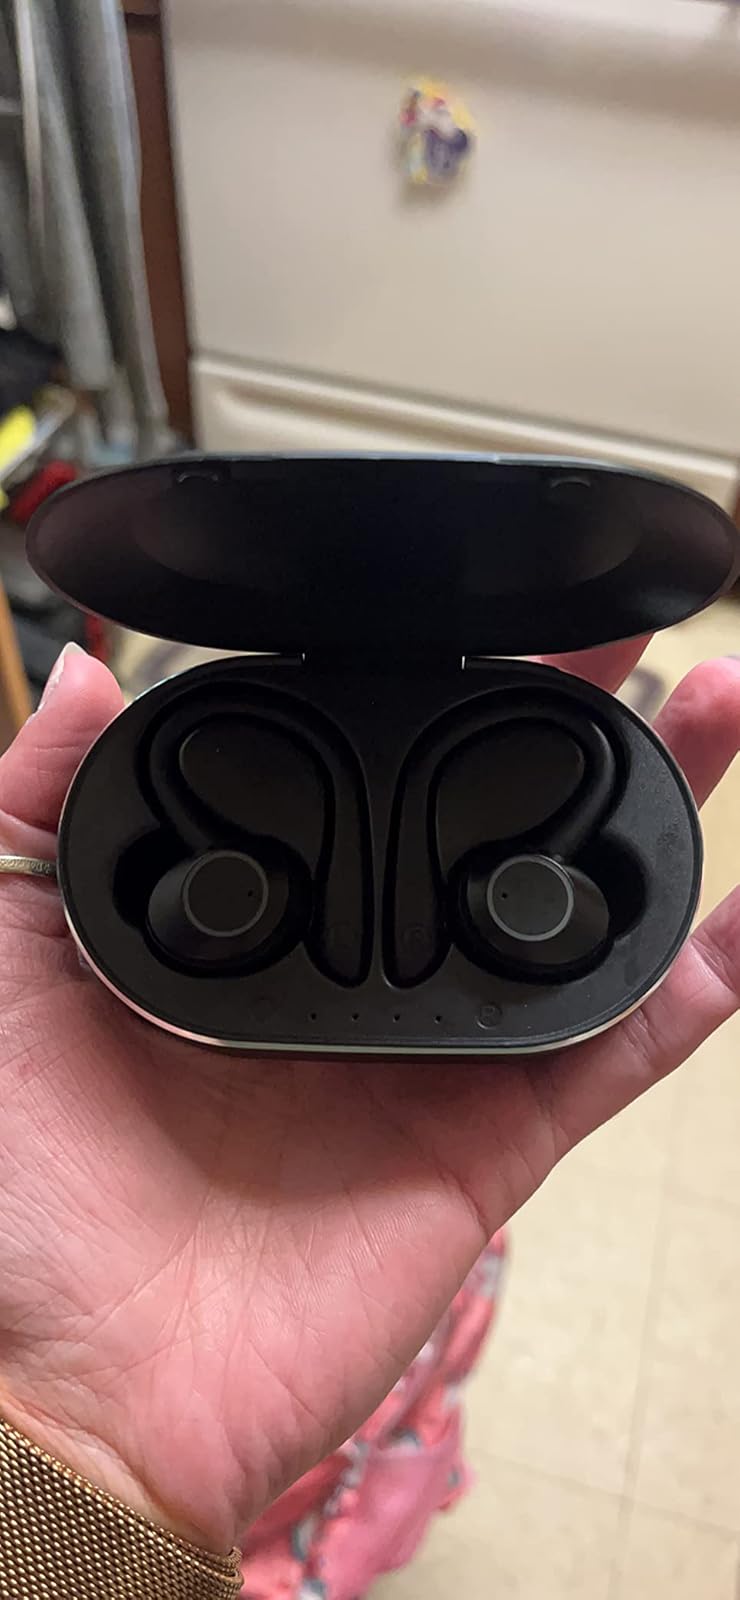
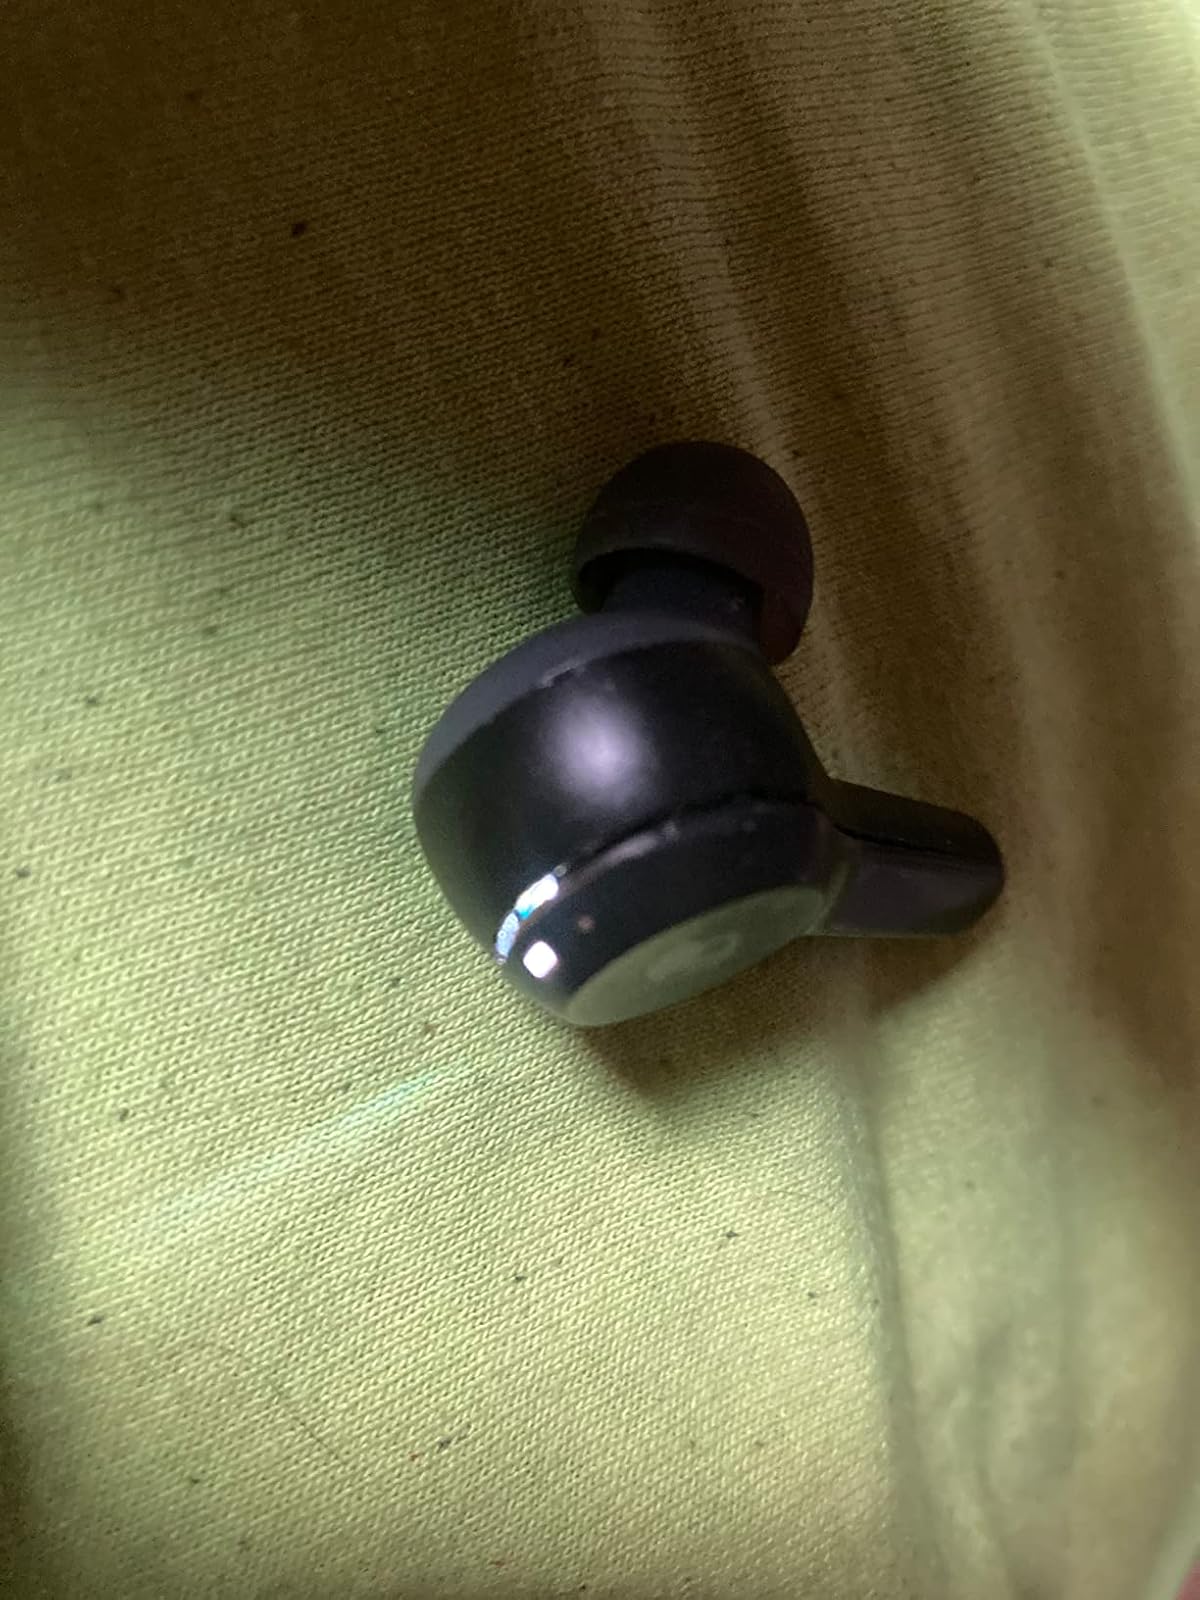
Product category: earbuds
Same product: no